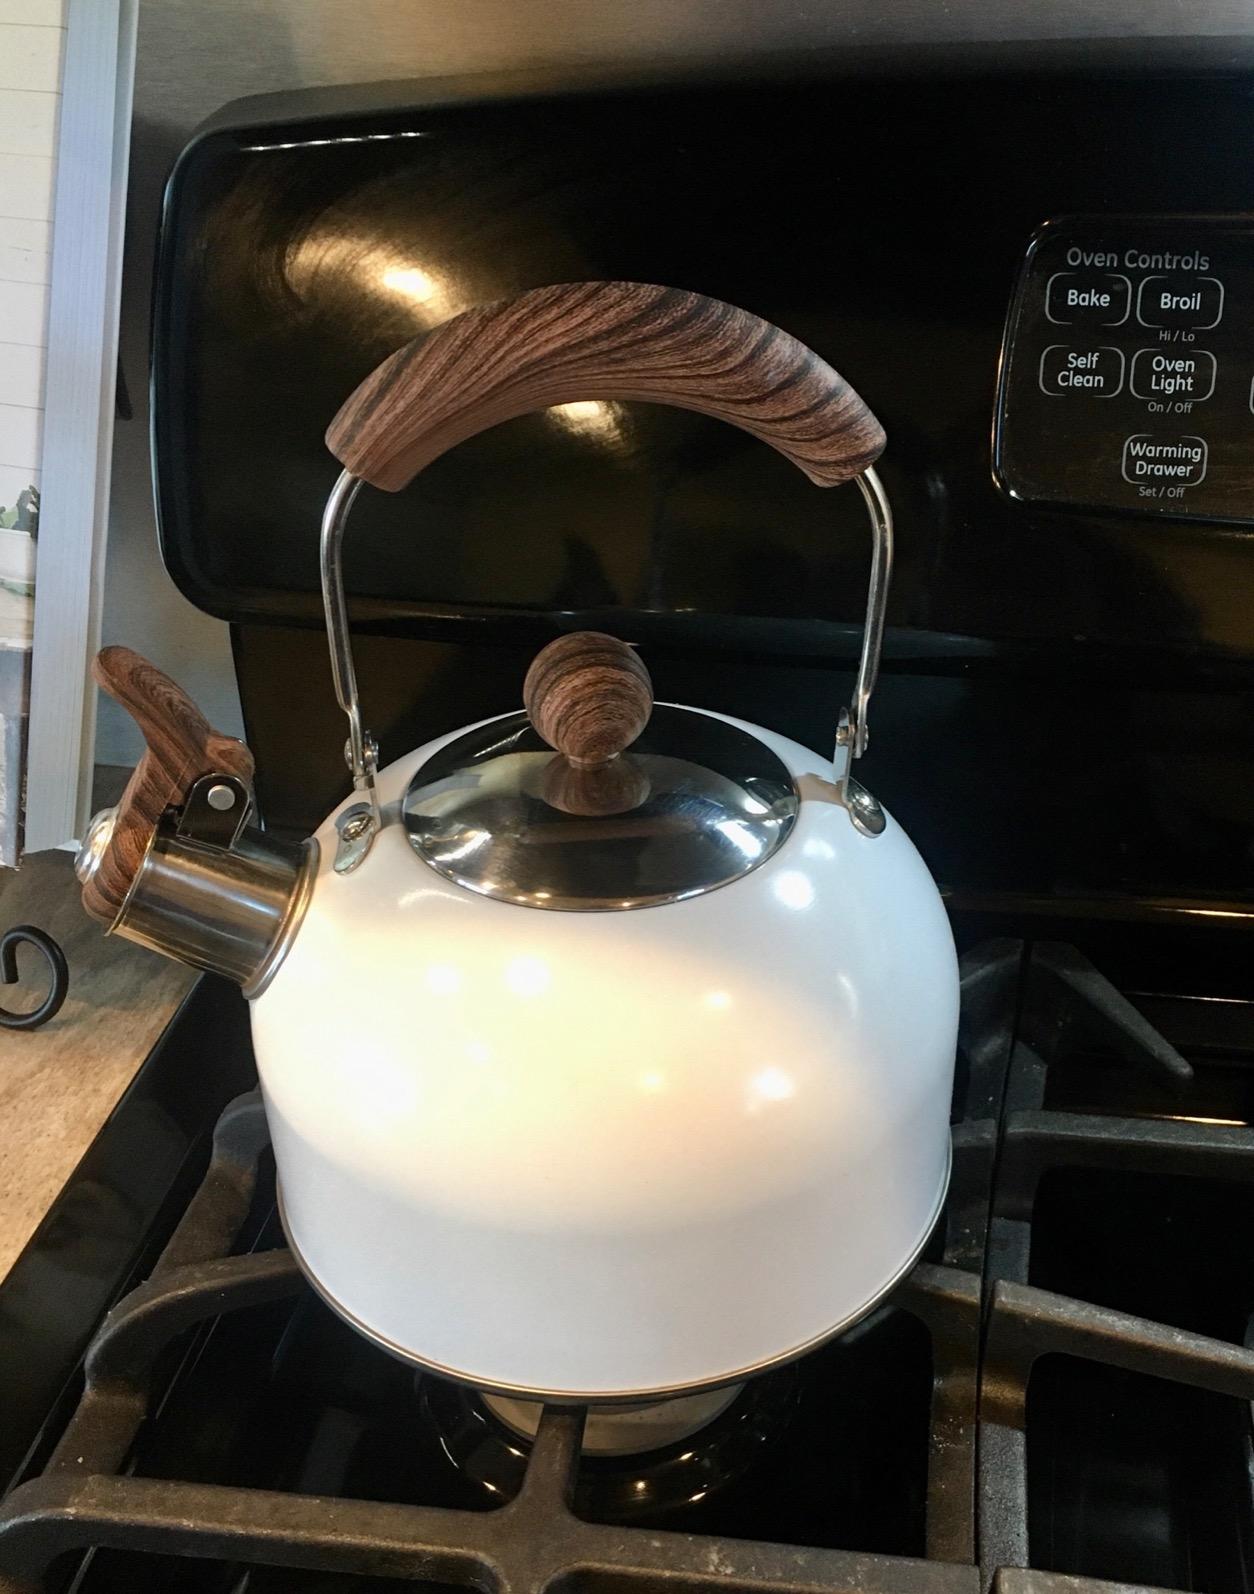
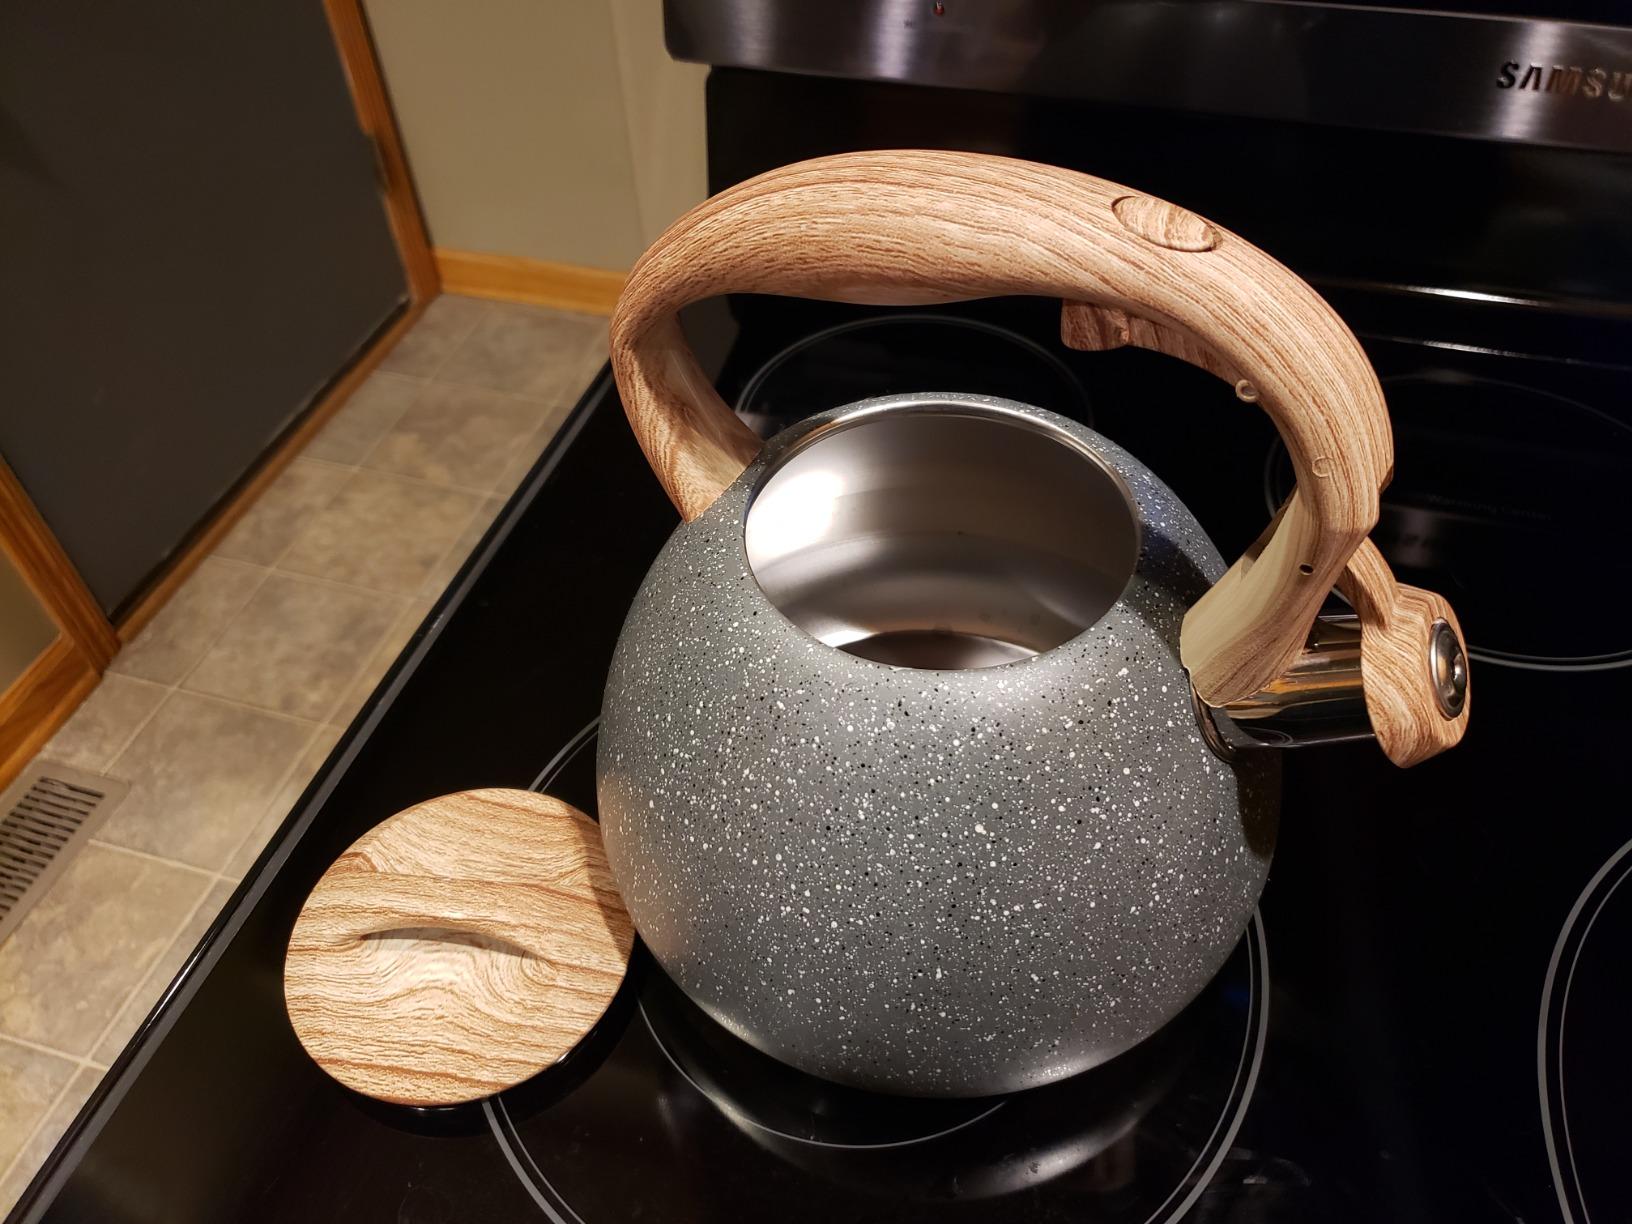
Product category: items_kettle
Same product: no